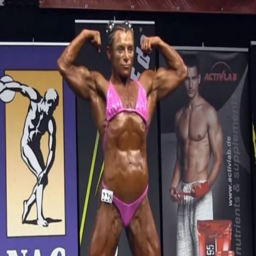
person strikes a pose during a competition .